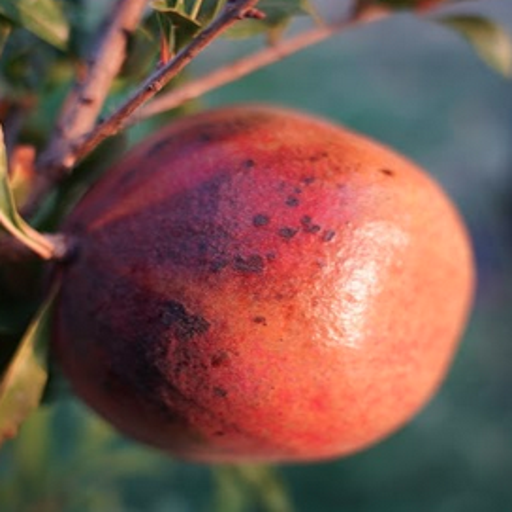
Label: Sunburn